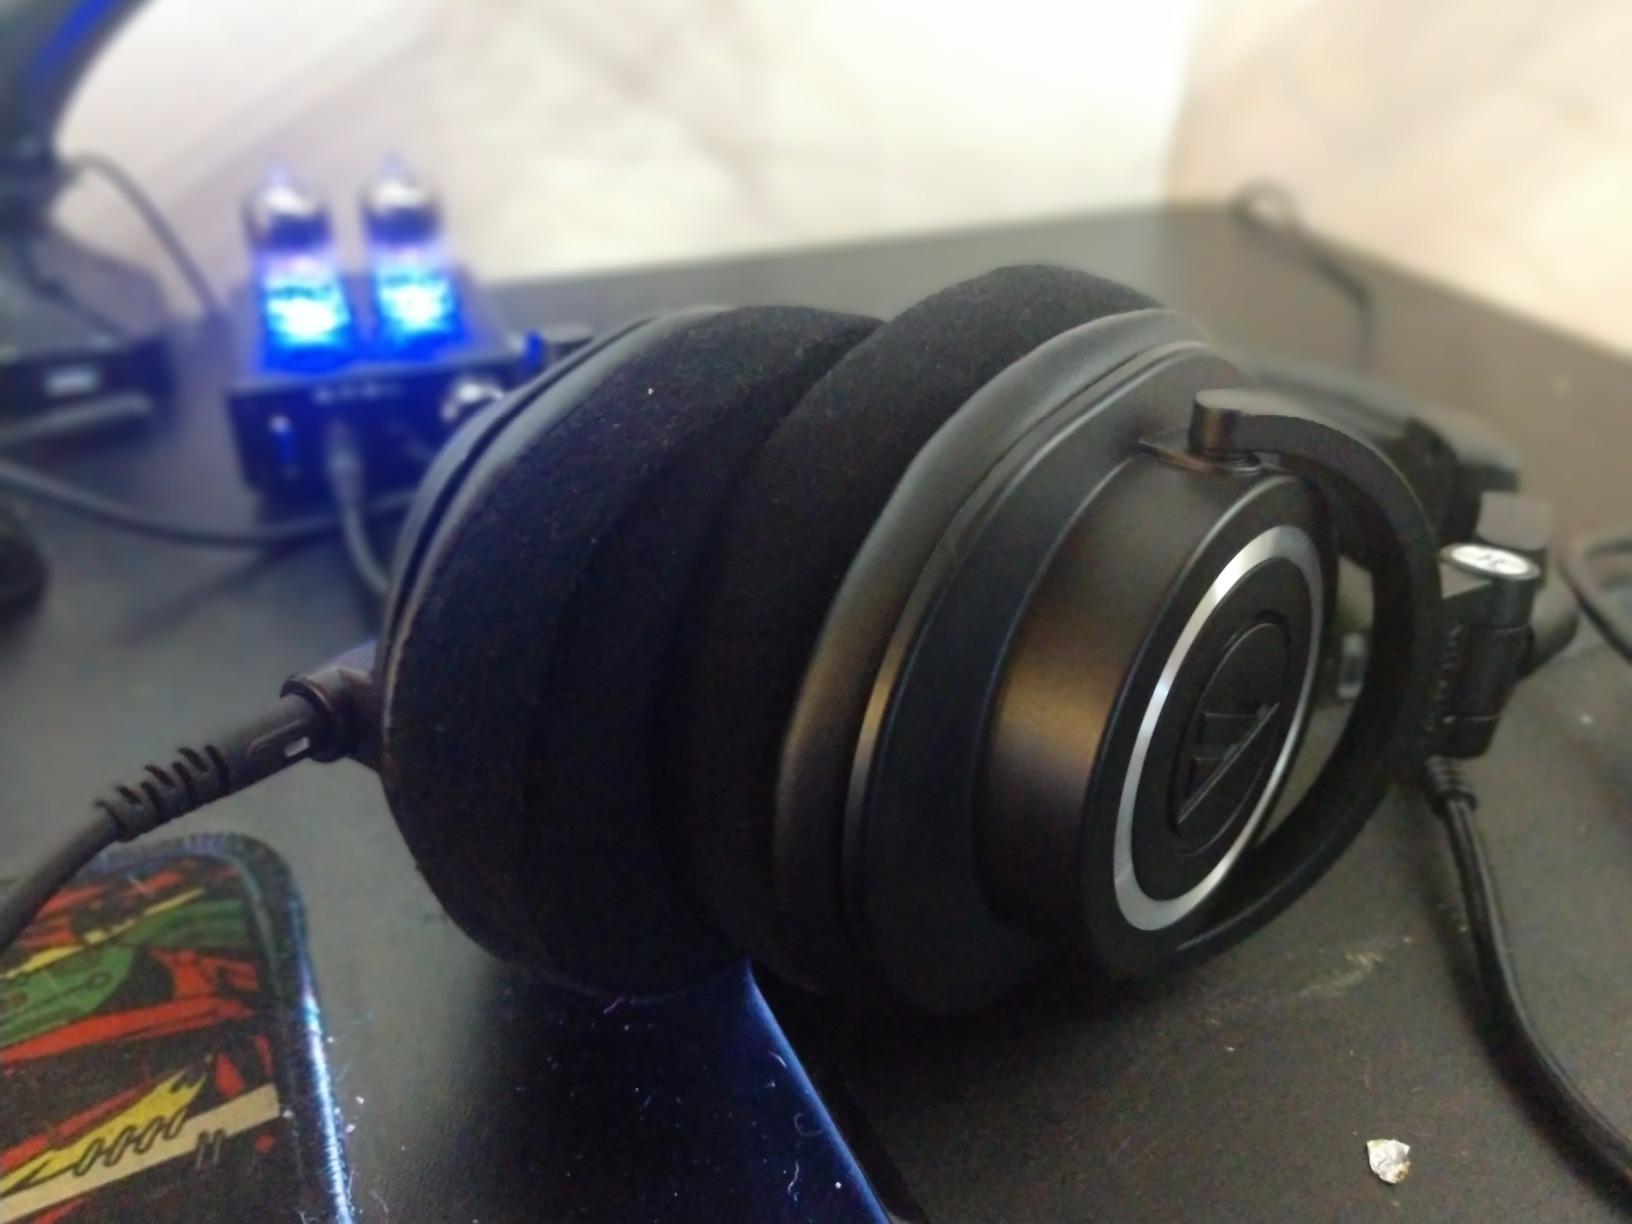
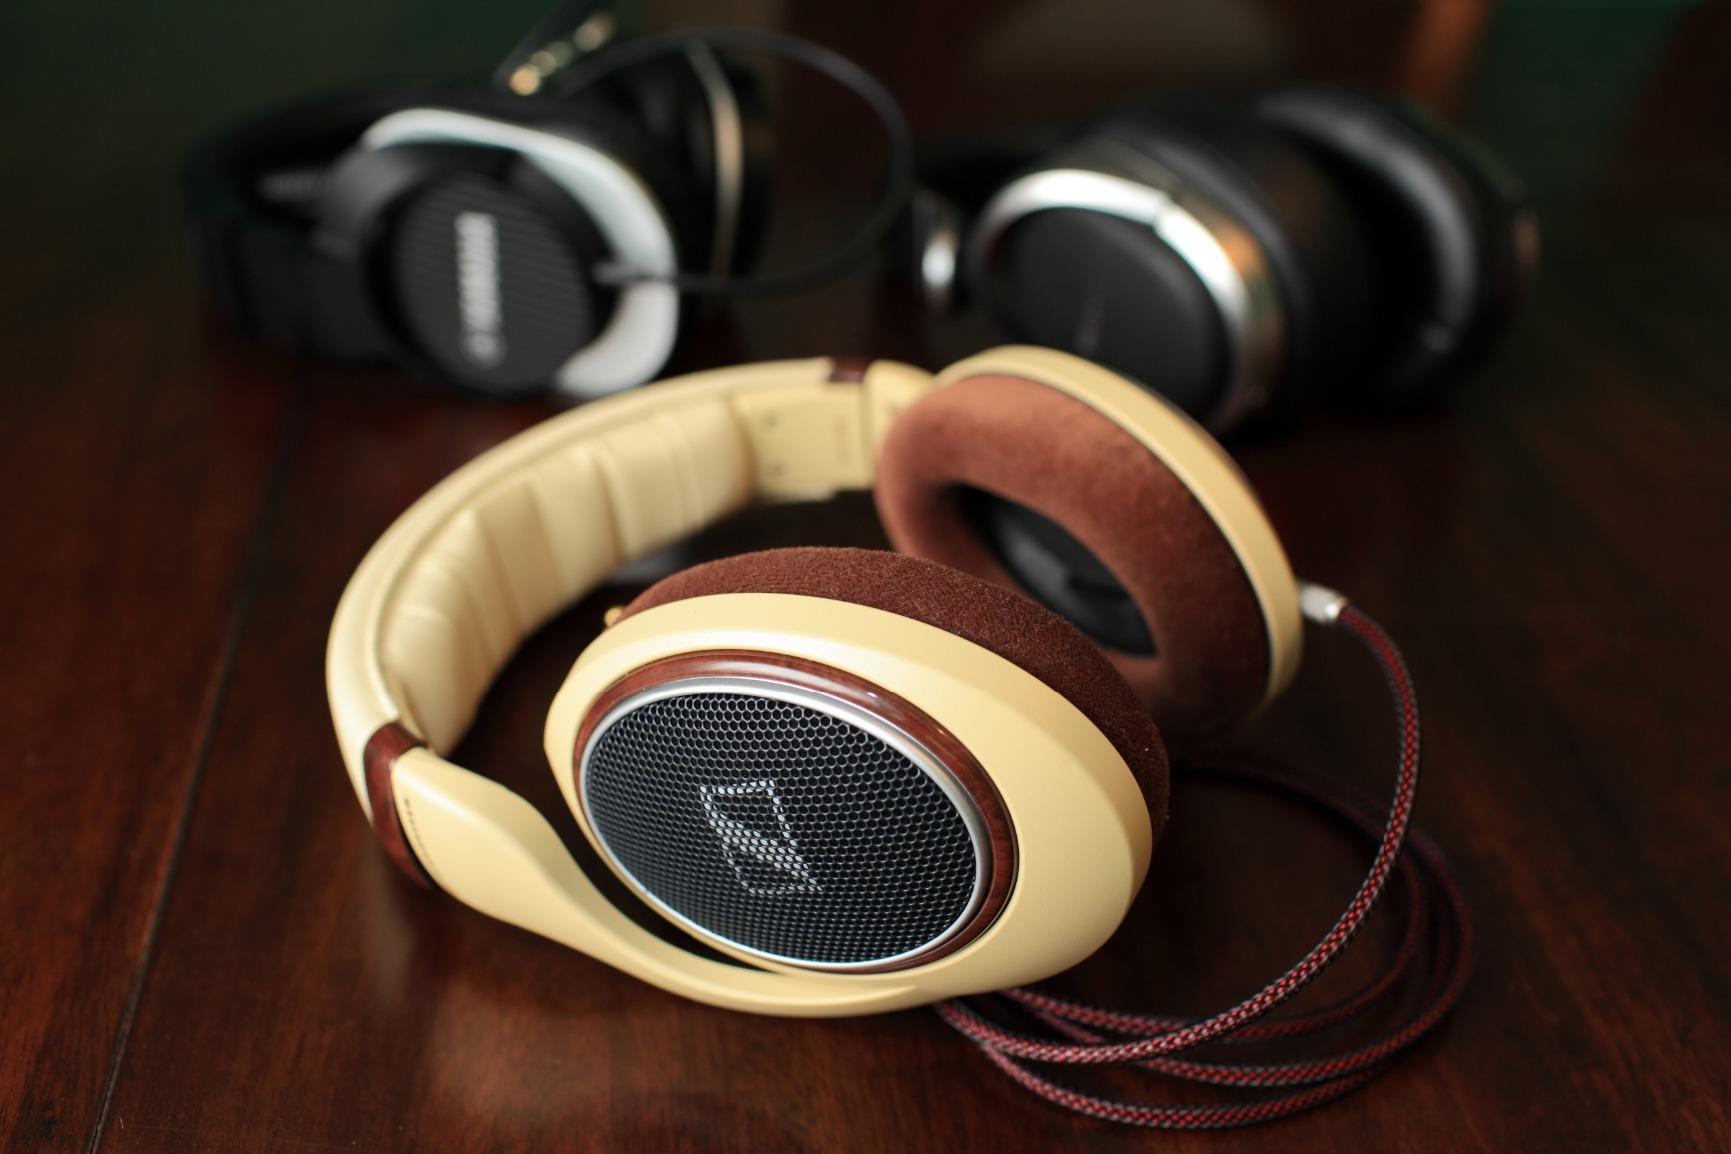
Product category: headphones
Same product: no